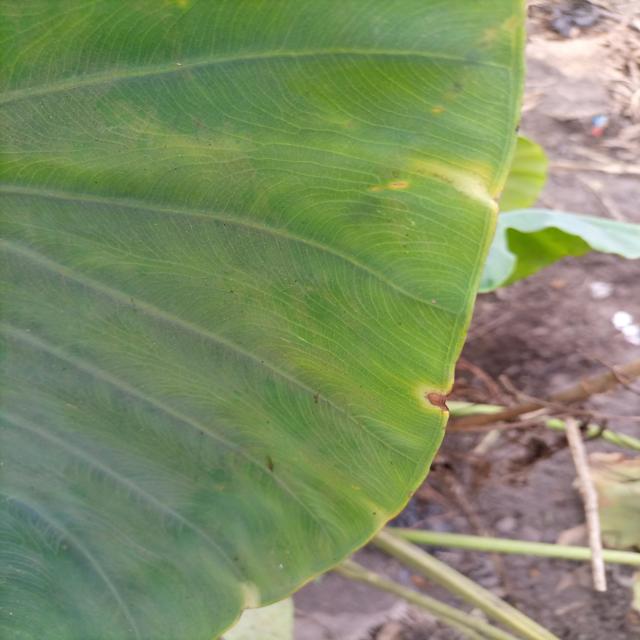
Label: Mid_Blight